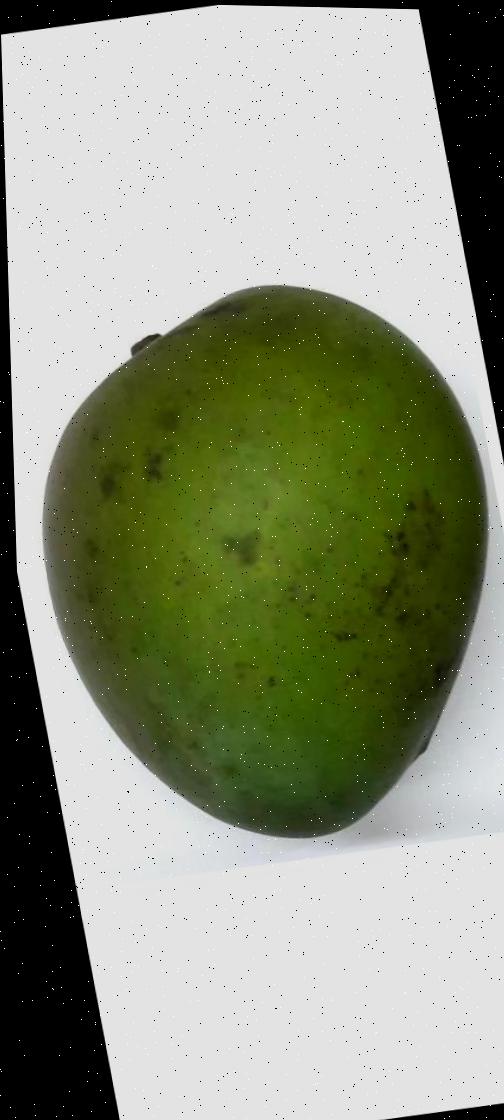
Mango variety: Harivanga